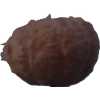
Label: orange_peeled